Coimères

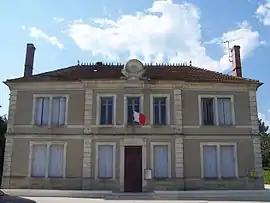
Town hall

Coimères is a commune in the Gironde department in Nouvelle-Aquitaine in southwestern France.